St. Stanislaus Institute

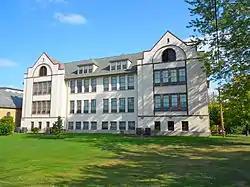
Dormitory

St. Stanislaus Institute, also known as St. Stanislaus Orphanage and Holy Child Church, is a historic former Catholic orphanage complex located at 141 Old Newport Street in Newport Township, Luzerne County, Pennsylvania within the Diocese of Scranton.